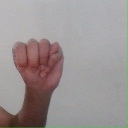
अक्षर: म